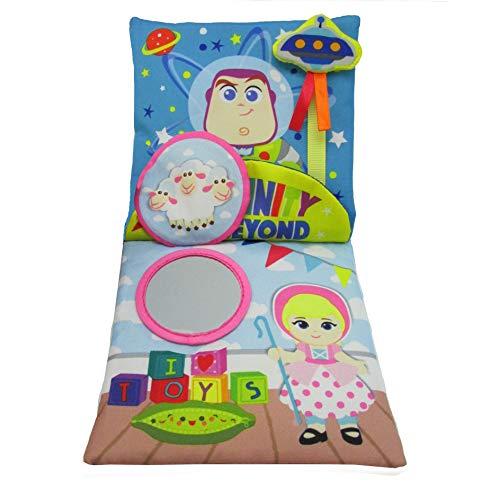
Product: Disney Baby Pixar Toy Story Toy Box Soft Book
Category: Baby Products | Baby Care | Pacifiers, Teethers & Teething Relief | Teethers
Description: CLASSIC STORYTIME: Help baby to learn and begin story time with a soft fabric book featuring Disney's Toy Story.
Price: $12.99
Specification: ProductDimensions:2.2x5x12inches|ItemWeight:2.24ounces|ShippingWeight:2.24ounces(Viewshippingratesandpolicies)|ASIN:B07P982DJN|Itemmodelnumber:79817|Manufacturerrecommendedage:0-17years